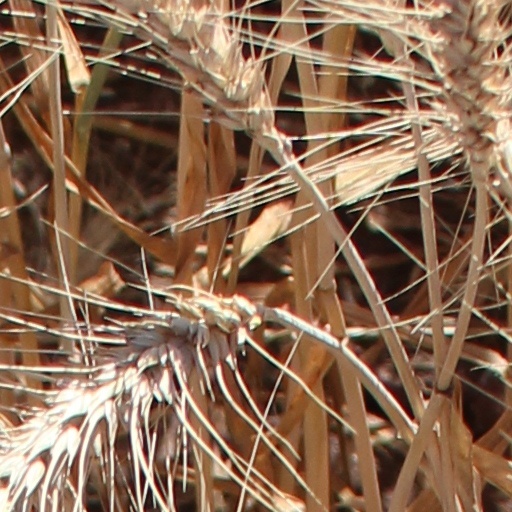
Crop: wheat